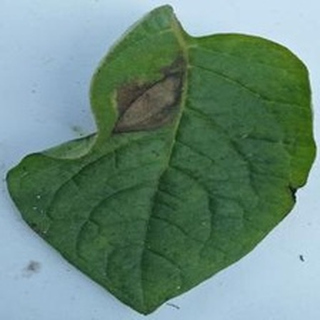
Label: potato_late_blight